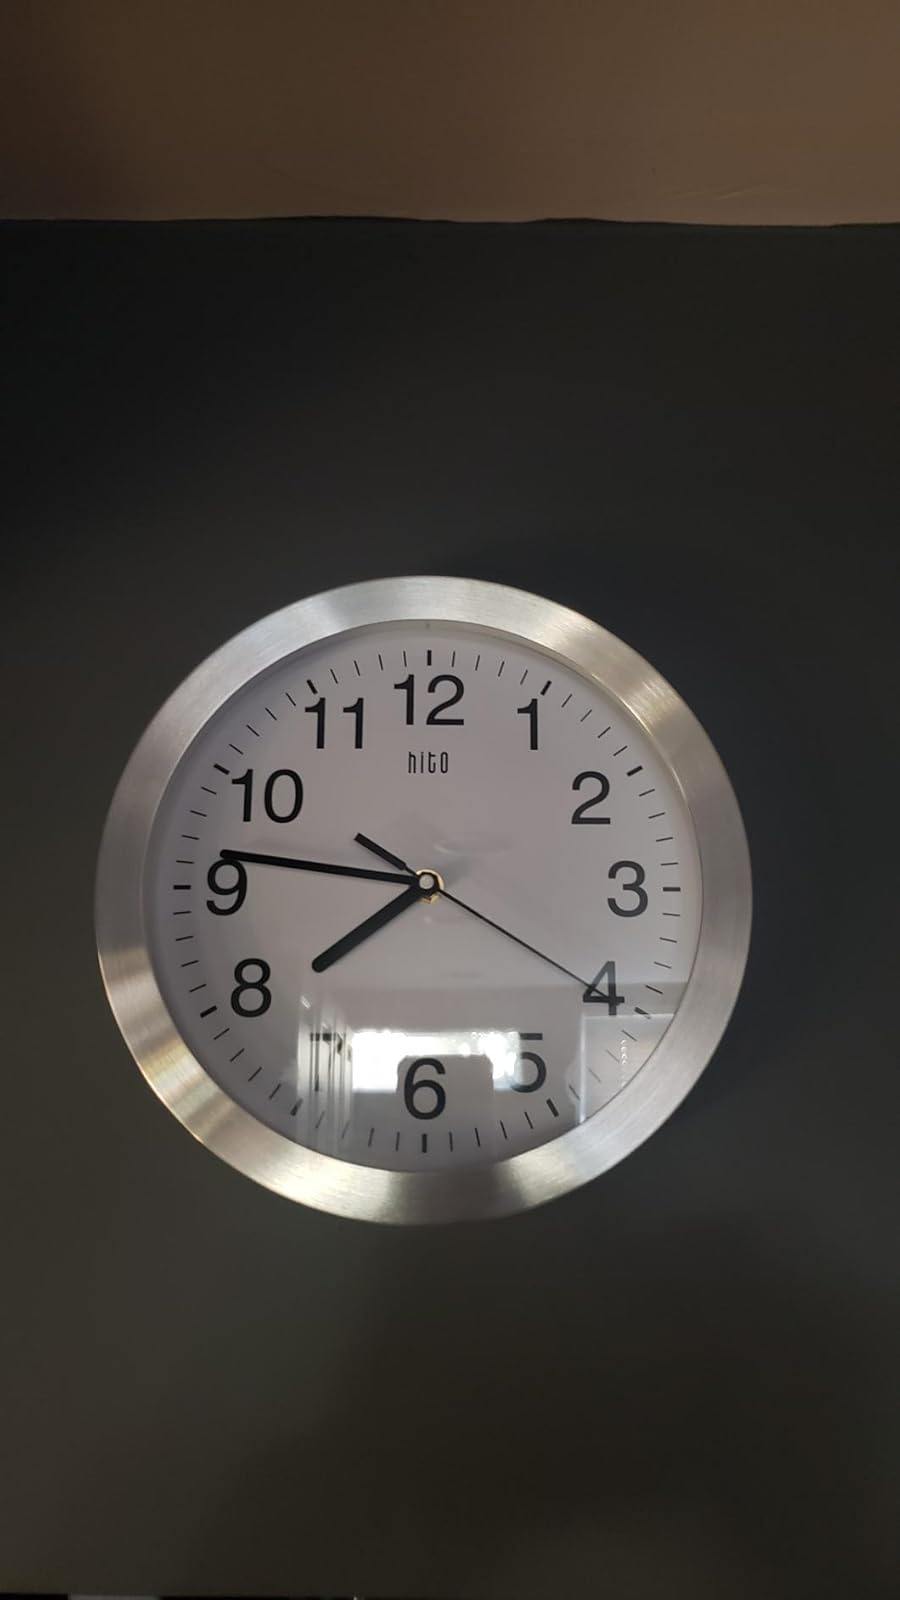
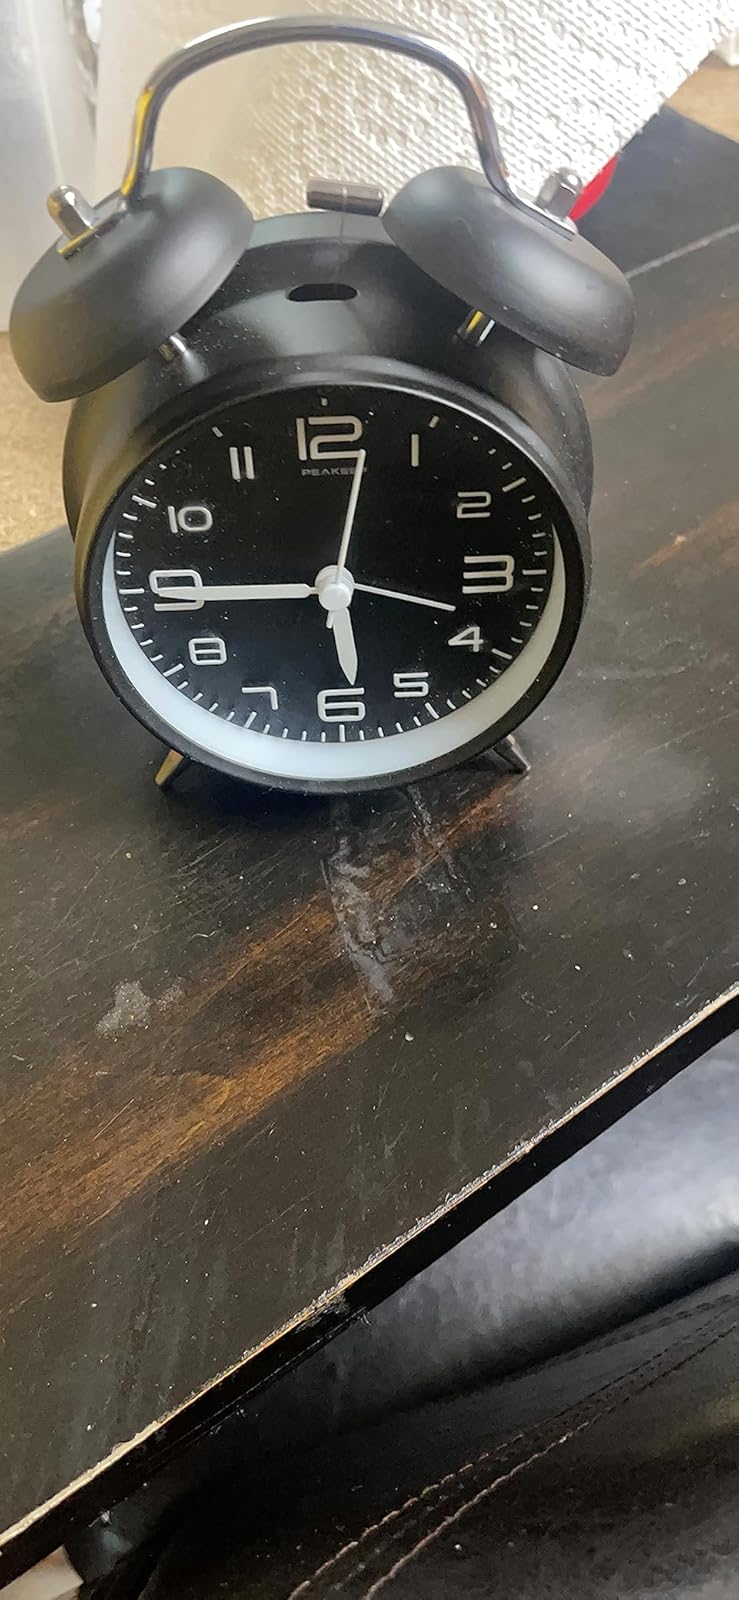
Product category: clock
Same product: no